Wat Paknam Bhasicharoen

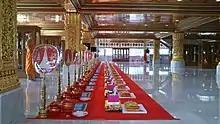
Preparing a ceremony for offering necessities to the Sangha (monastic community).

Under Somdet Chuang's supervision, Wat Paknam has established the Luang Por Wat Paknam Foundation, aimed at charity for educational projects, construction, and charity. Led largely by meditation "mae chi", the foundation also supports education for monastics. Moreover, it has helped people hit by the 2011 floods in Thailand and Somdet Chuang has traveled to offer charity to the affected areas of the 2015 earthquake in Nepal, in cooperation with the organization Hands 4 Nepal.